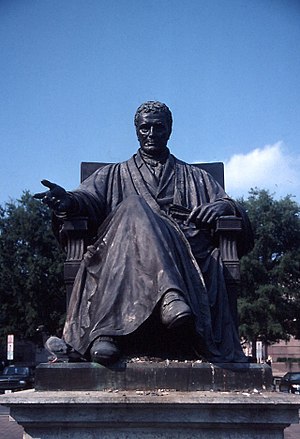
John Marshall / Monumenter og mindesmærker
Marshall mindesmærke af W.W. Story
Monument over den amerikanske højestretspræsident John Marshal
John Marshall var en amerikansk statsmand og jurist som formede amerikansk forfatningsret og gjorde USA's højesteret til et magtcentrum. Marshall var USA's højesteretspræsident fra 4. februar 1801 indtil sin død i 1835. Inden da sad han i Repræsentanternes Hus fra 4. marts 1799 til 7. juni 1800 og under præsident John Adams var han USA's udenrigsminister fra 6. juni 1800 til 4. marts 1801. Marshall stammede fra Virginia og var en af Føderalistpartiets ledere.